Fort Hommet casemate

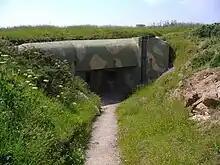
The Entrance to the Casemate

Fort Hommet was constructed on the Vazon Bay Headland in the late Napoleonic Wars era as part of the anti-French defences although there had been fortifications recorded here as far back as 1680. A Martello tower was built on the site in 1804 with further batteries and a barracks being added later. On 20 October 1941, after the occupation of the Channel Islands, a directive ordered by Adolf Hitler proclaimed that the Islands would be turned into an impregnable reinforced concrete fortress as part of the Atlantic Wall, and the Organisation Todt constructed fortifications round the coast.